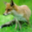
Label: fox